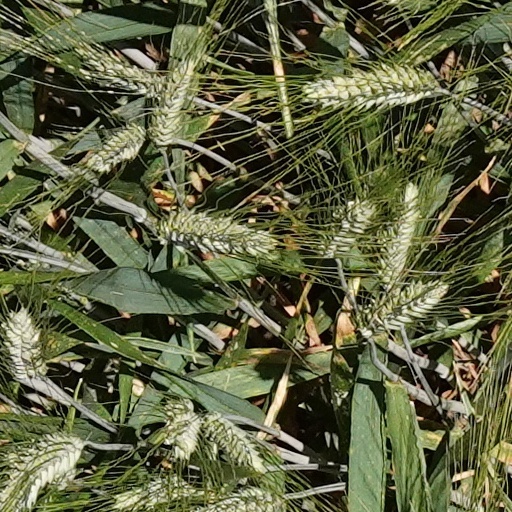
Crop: wheat